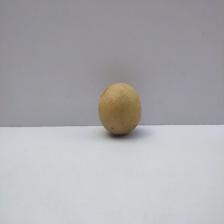
Size: Medium